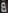
Number: 8